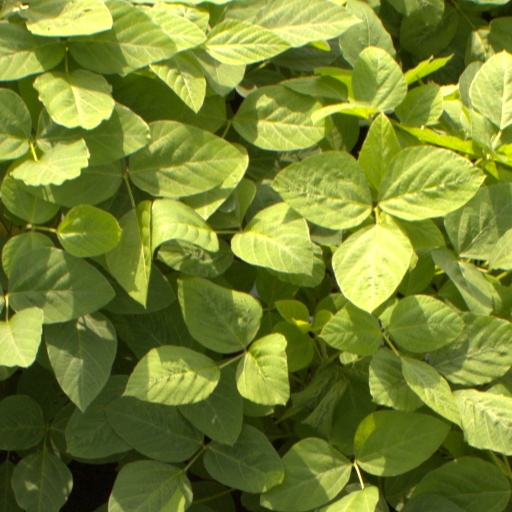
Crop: soybean